Answer in natural language. Consider the 3D positions of the objects in the scene and not just the 2D positions in the image. Is the centerpoint of  dining table at a higher height than Statue? Choose between the following options: no or yes
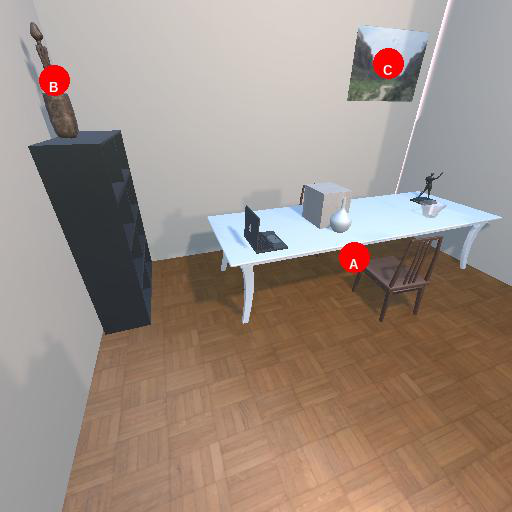
<answer>no</answer>